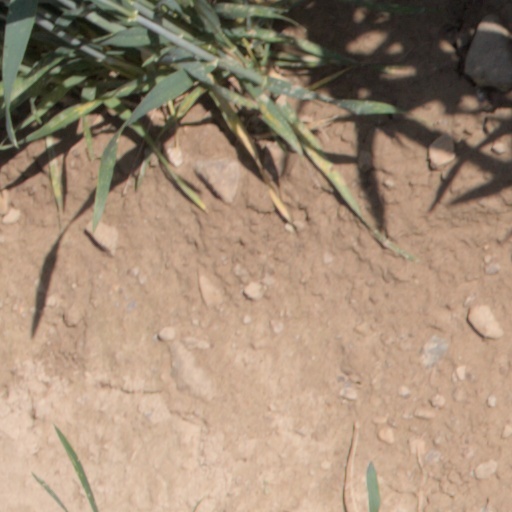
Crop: wheat